Kemence Forest Museum Railway

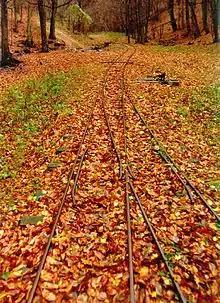
Halyagos terminus in 1991

The first railway line in Kemence was laid in 1910 between Kemence and Királyháza. The Csarnavölgy line, that is still in operation, was opened in 1913. After the two main lines were opened, several other minor railroads were constructed, most of them serving only some years.